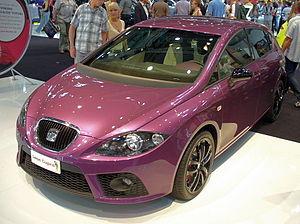
La León est une berline compacte du segment C produite par le constructeur automobile espagnol Seat à plus de 2,2 millions d'exemplaires depuis 1999 pour les trois premières générations, la quatrième étant lancée en 2020.